2018 ABC Supply 500

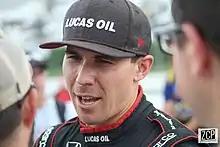
Robert Wickens on pit road before the 2018 ABC Supply 500

45 minutes after the accident, IndyCar VP of Communications, Curt Cavin, announced that Wickens was "awake and alert" and transported by helicopter to Lehigh Valley Hospital. Wickens list of injuries included "thoracic spinal facture, spinal cord injury, neck fracture, tibia and fibula fractures to both legs, fractures in both hands, fractured right forearm, fractured elbow, four fractured ribs and a pulmonary contusion."